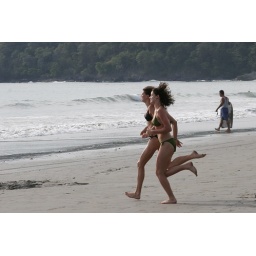
Girls running and enjoying the beach in Manuel Antonio near Quepos, Costa Rica, Jan. 2007